Fitz John Porter

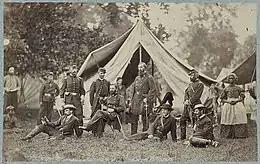
Porter (seated in chair) and staff

After the start of the Civil War, Porter became chief of staff and assistant adjutant general for the Department of Pennsylvania, but he was soon promoted to colonel of the 15th Infantry on May 14, 1861. General John A. Logan, Porter's later political nemesis, would accuse Porter of helping persuade his commander Robert Patterson to let Joseph E. Johnston's force escape out of the Shenandoah Valley and reinforce P. G. T. Beauregard, thus turning the tide at the First Battle of Bull Run. In August, Porter was promoted to brigadier general of volunteers, backdated to May 17 so he would be senior enough to receive divisional command in the Army of the Potomac, newly formed under Maj. Gen. George B. McClellan. Soon Porter became a trusted adviser and loyal friend to McClellan, but his association with the soon-to-be-controversial commanding general would prove to be disastrous for Porter's military career.